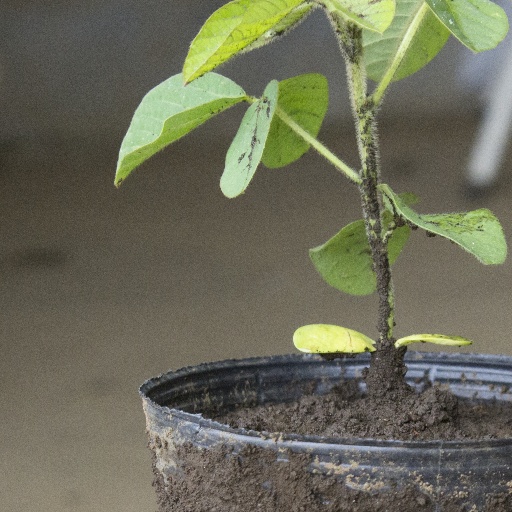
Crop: soybean